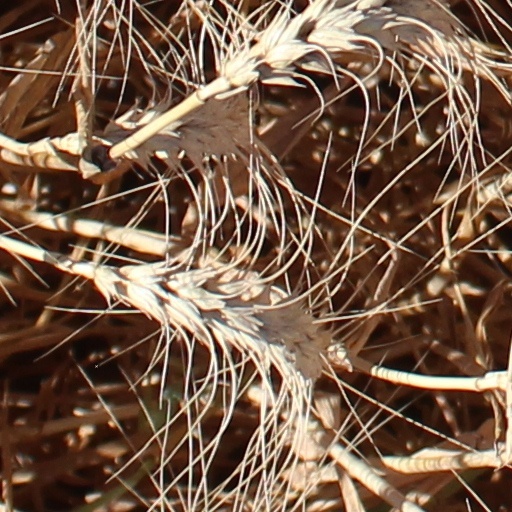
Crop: wheat